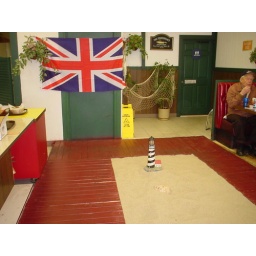
The sand box made it difficult to get around in the restaurant. I tripped and got some sand in my shoe.